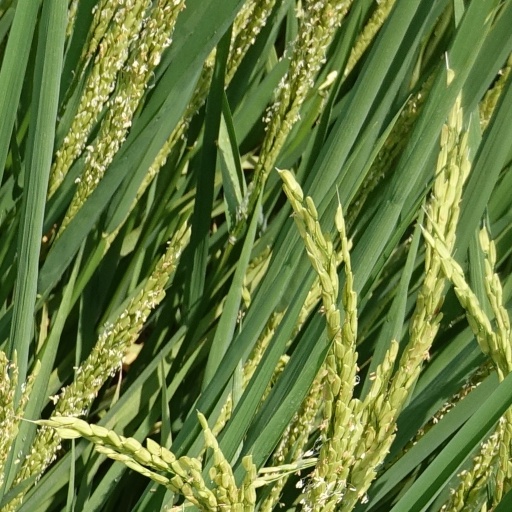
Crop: rice